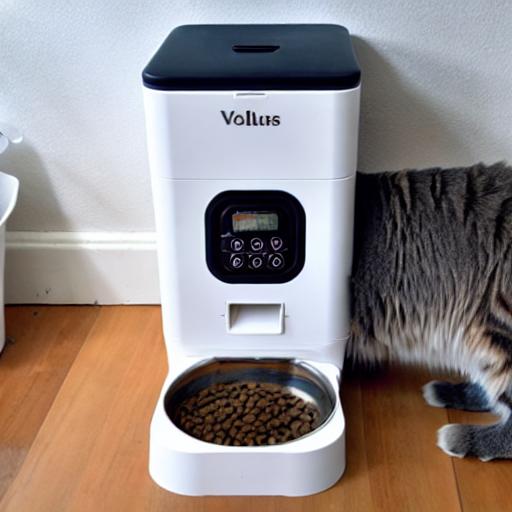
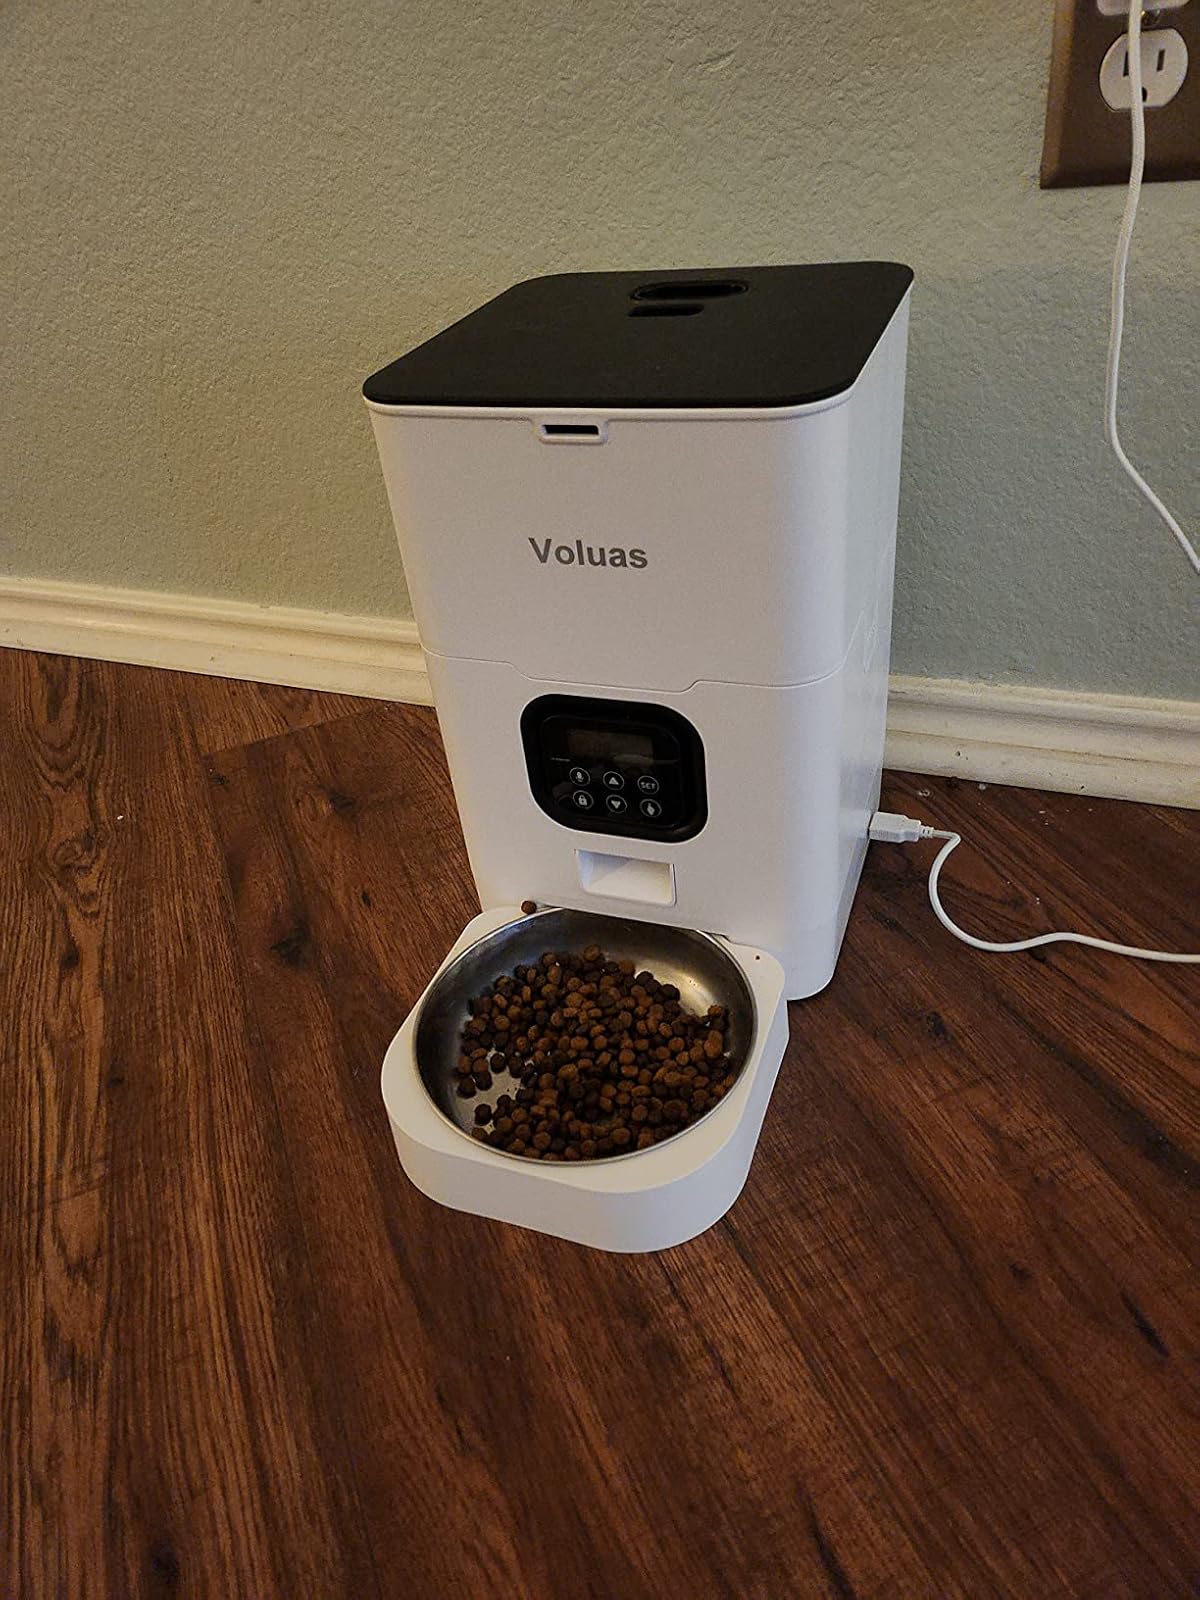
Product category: items_feeder
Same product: no